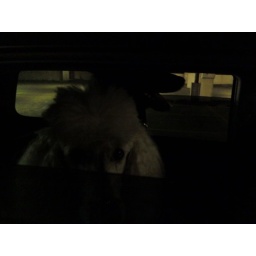
dogs in cars